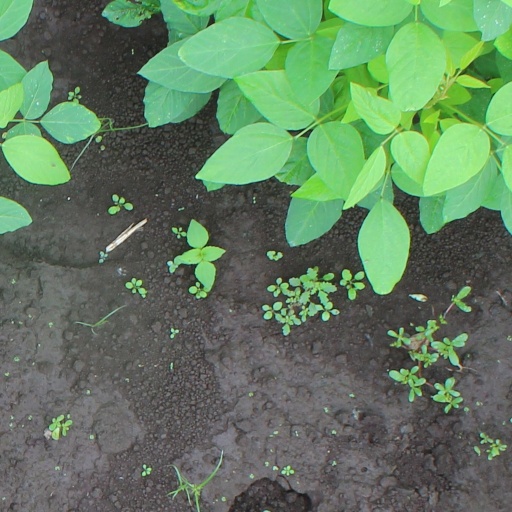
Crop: soybean